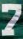
Number: 7